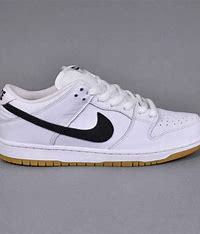
Brand: Nike
Model: SB Dunk Pro